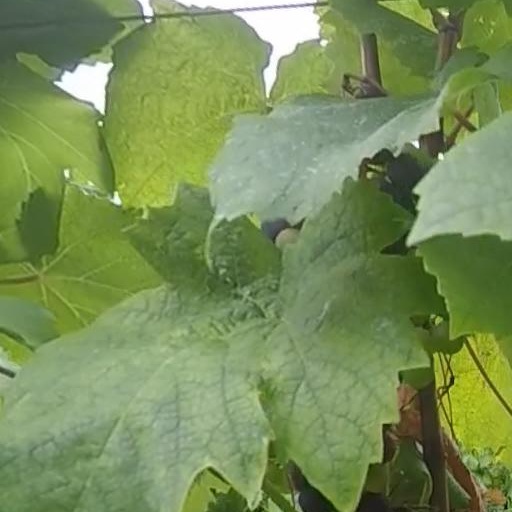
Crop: grape